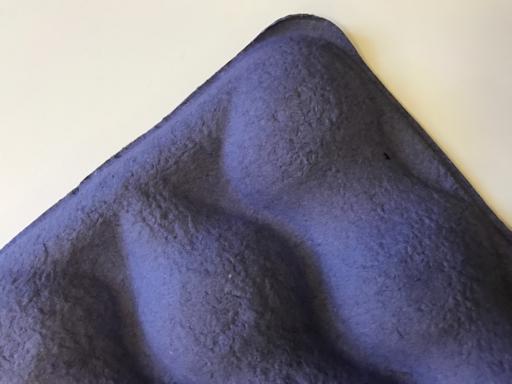
Label: paper